List of Kepler exoplanet candidates in the habitable zone

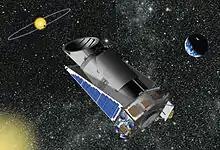
Artist's impression of Kepler, the telescope that detected these exoplanet candidates.

This is a list of unconfirmed exoplanets discovered or detected by the NASA Kepler mission (Kepler Candidates from the NASA Exoplanet Archive) that are potentially habitable. Those already confirmed are listed by their Kepler names in the list of potentially habitable exoplanets, and the data may differ when the planets are confirmed. Masses for a pure iron, rocky, and water composition are given for comparison purposes.